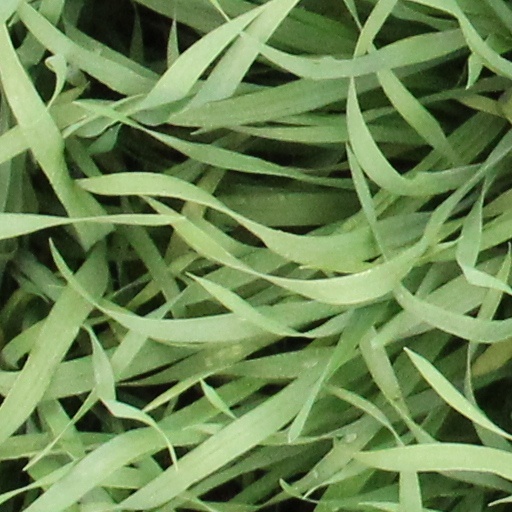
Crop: wheat